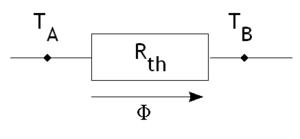
Le coefficient de transfert thermique ou coefficient de transmission thermique est un coefficient quantifiant le flux d'énergie traversant un milieu, par unité de surface, de volume ou de longueur. L'inverse du coefficient de transfert thermique est la résistance thermique. C'est un terme important dans l'équation d'un transfert thermique et permet d'indiquer la facilité avec laquelle l'énergie thermique passe un obstacle ou un milieu.